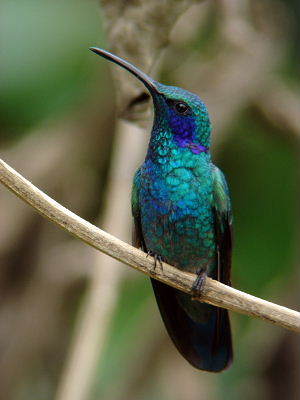
this bird has blue, jewel like tones of aqua, turquorise dotting his head and body.
small iridescent green and blue bird with a long sharp beak.
a blue and turquoise bird with a very long black beak.
this small bird has royal blue cheek patches and a turquoise crown and belly.
this tiny bird has a green and blue iridescent color with a long needle like bill.
this bird has wings that are black with a blue bodya vibrant blue bird with a long skinny beak and hints of teal all over its body
this is a blue and aquamarine bird that has a very long and thin beak.
this particular bird has a belly that is green and blue
this bird has a blue and green breast color with a long curved bill
Species: Green Violetear